Devanampiya Tissa

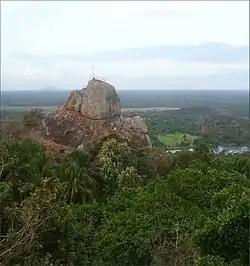
Mihintale, the traditional location of Devanampiya Tissa's conversion

Emperor Ashoka took a keen interest in the propagation of Buddhism across the known world. According to Sri Lankan tradition, it was decided that his son, Mahinda, would travel to Sri Lanka and attempt to convert the people there. The events surrounding Mahinda's arrival and meeting with the king form one of the most important legends of Sri Lankan history.